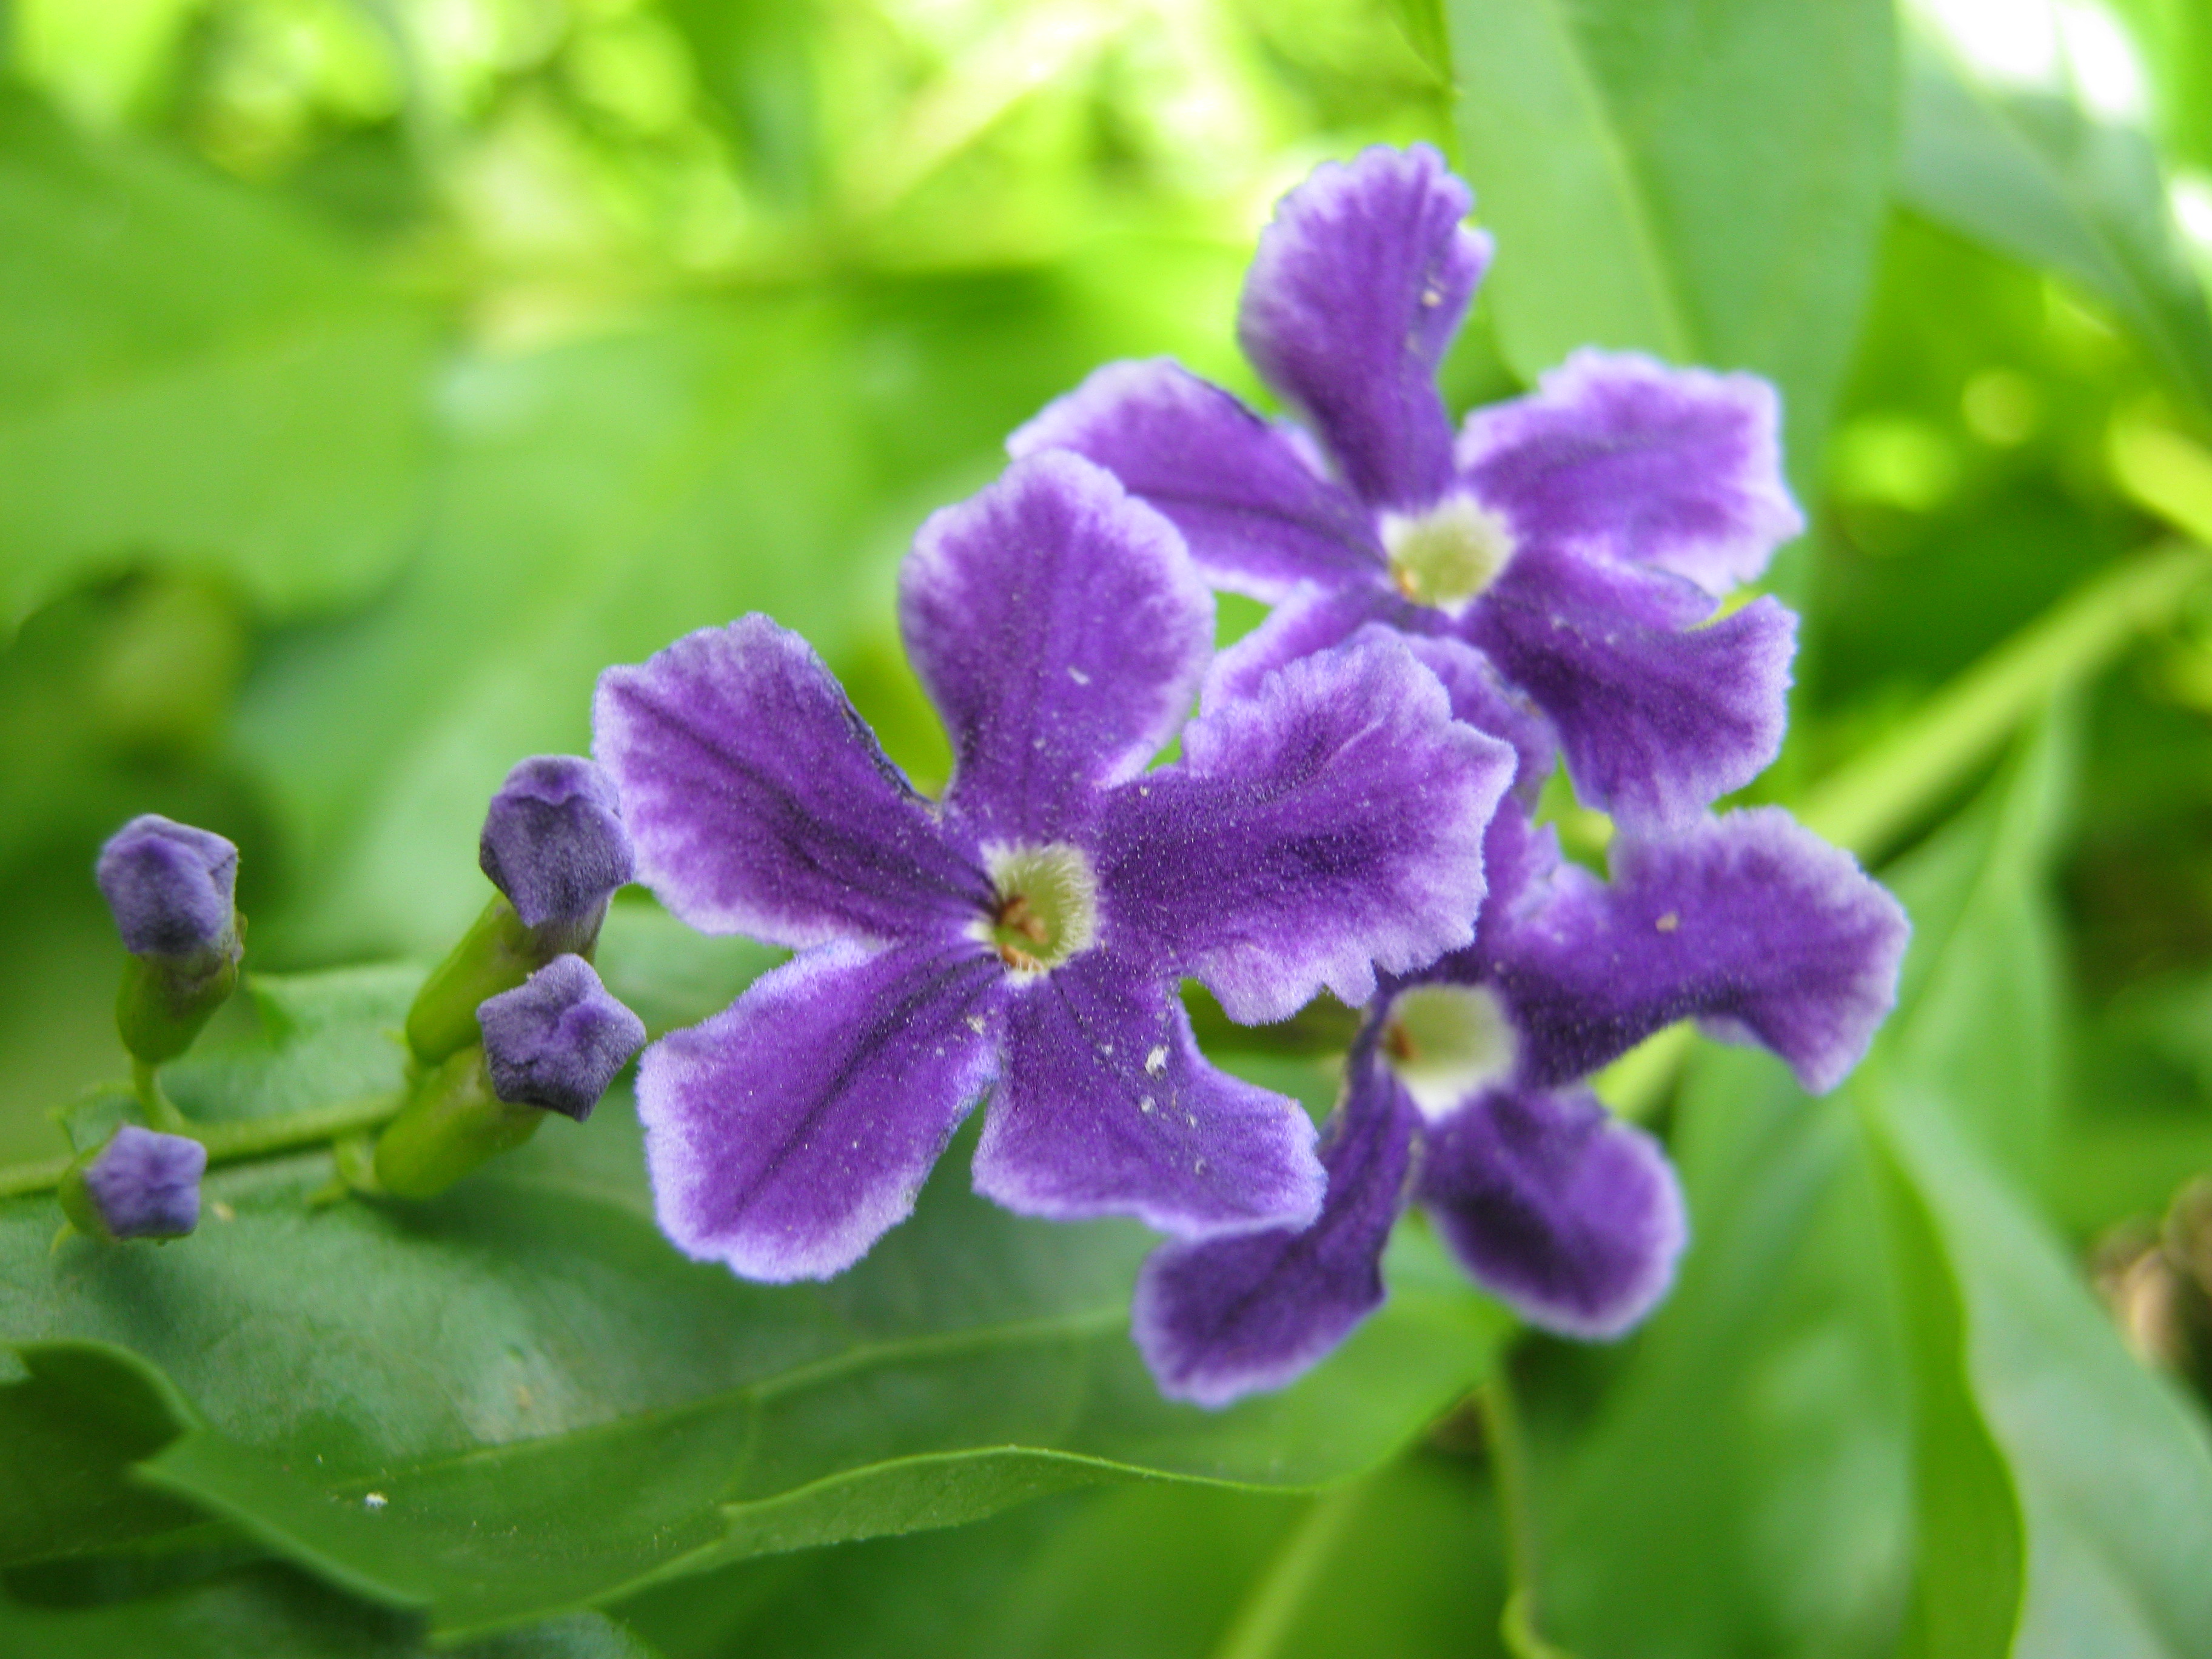
flower, violet, flowering plant, purple, petal, plant, lilac, lavender, duranta, viola, leaf, violet family, verbena family, annual plant, borage family, wildflower, perennial plant, dayflower family